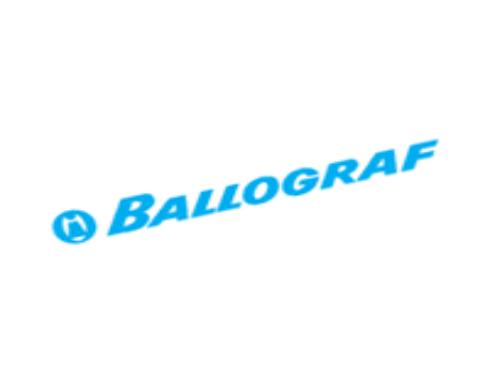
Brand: ballograf
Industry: Necessities